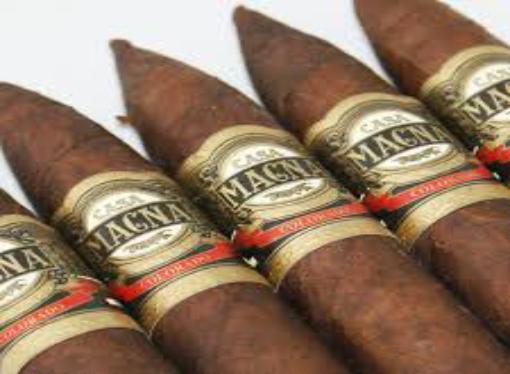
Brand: Casa Magna
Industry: Necessities